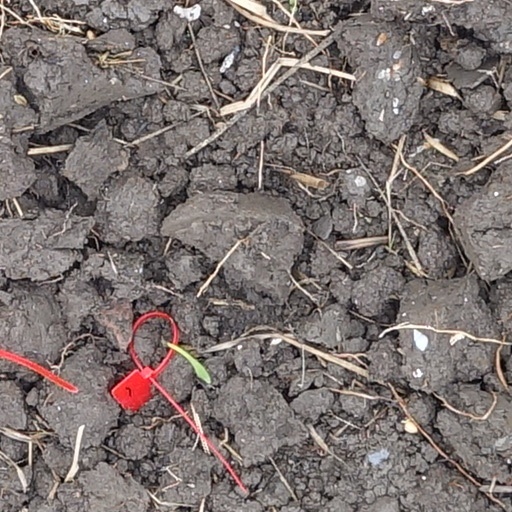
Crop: wheat